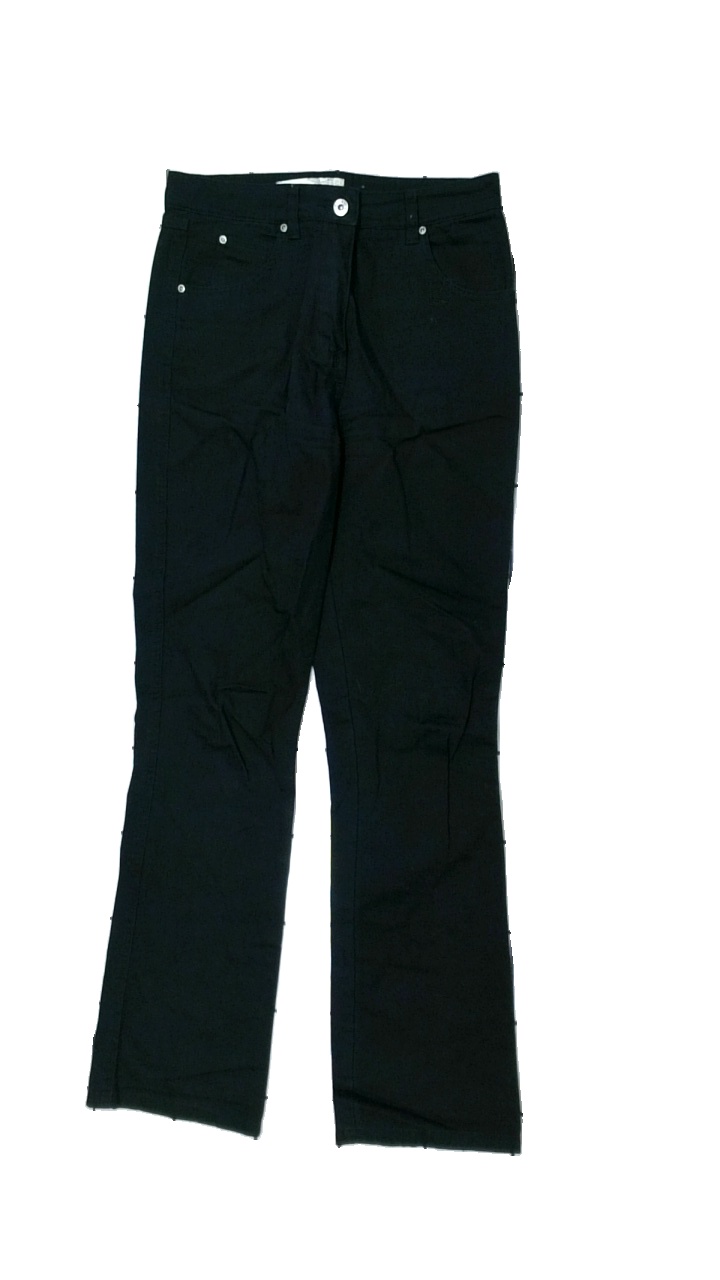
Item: Trousers (Ladies)
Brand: Clara
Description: svarta byxor
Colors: Black
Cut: Regular
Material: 100% cotton
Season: All
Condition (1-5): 5
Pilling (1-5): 5
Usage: Reuse
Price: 50-100